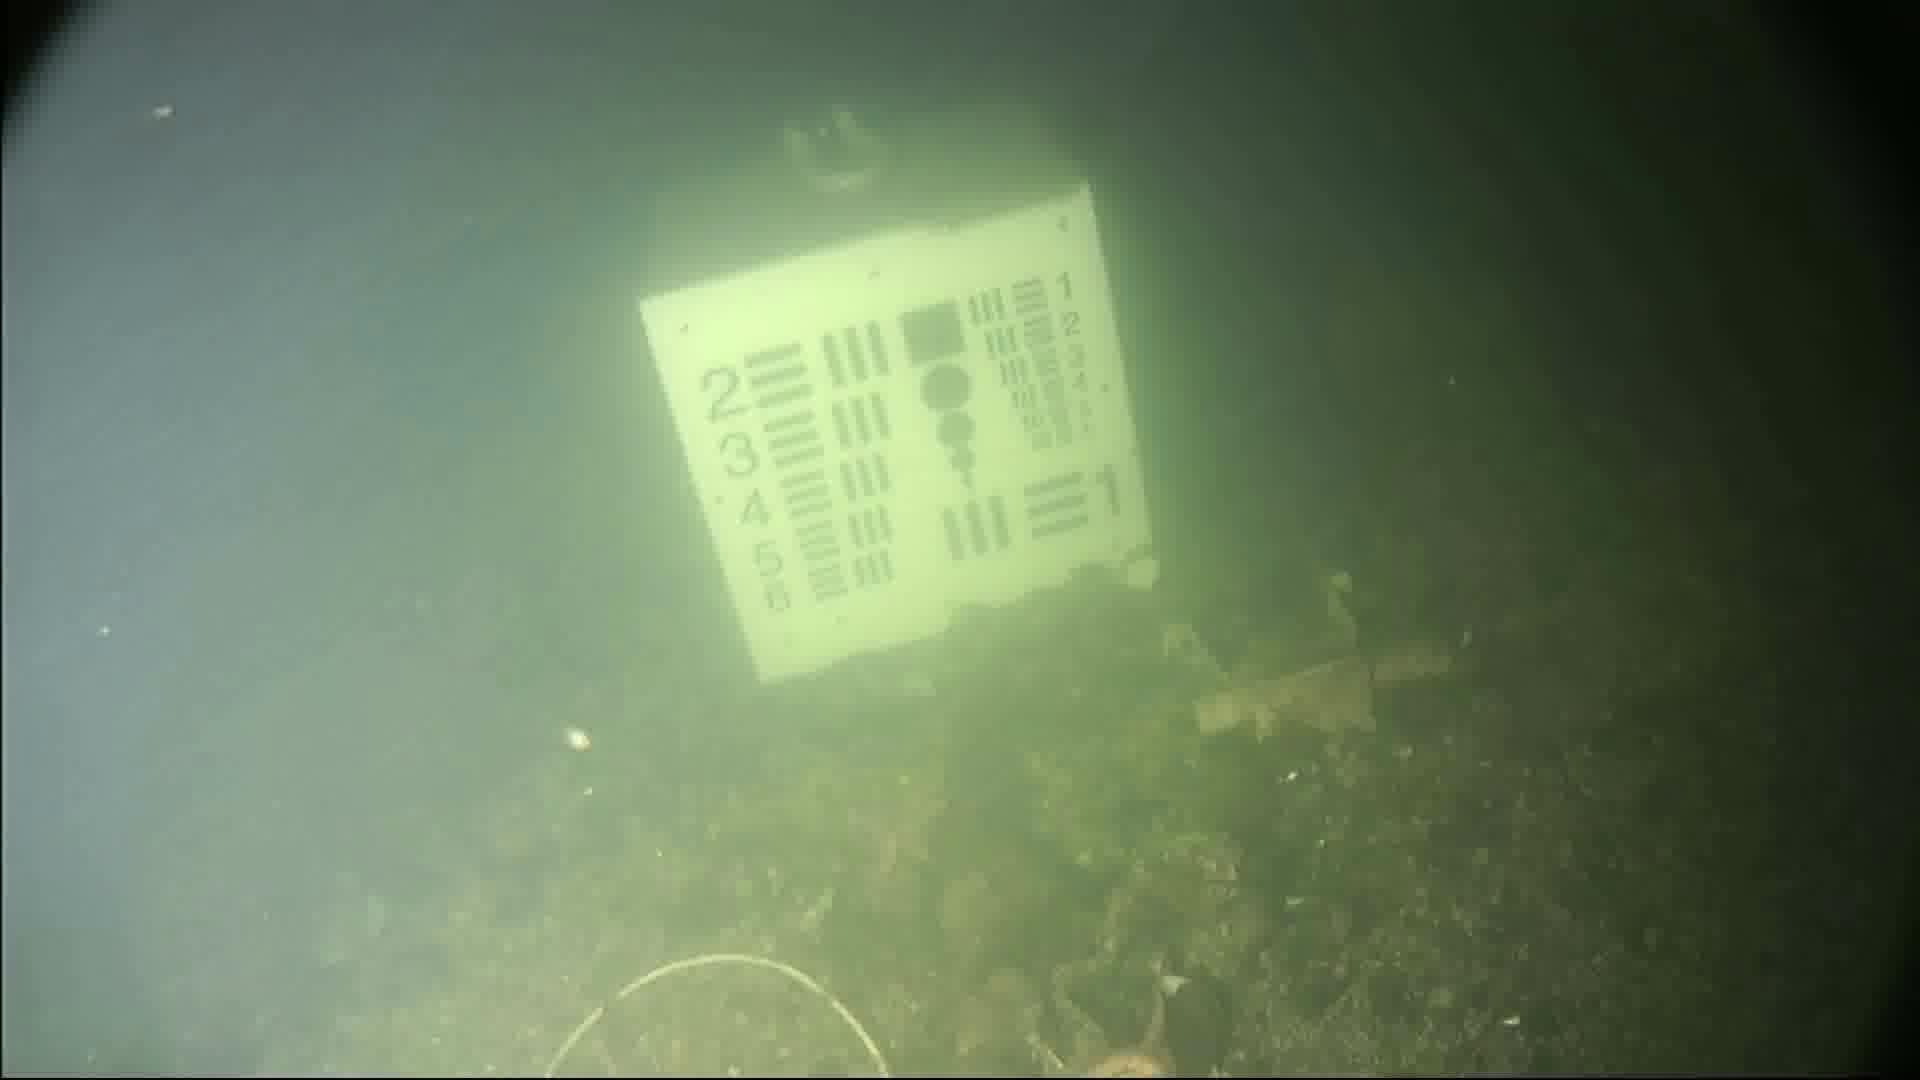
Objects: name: starfish